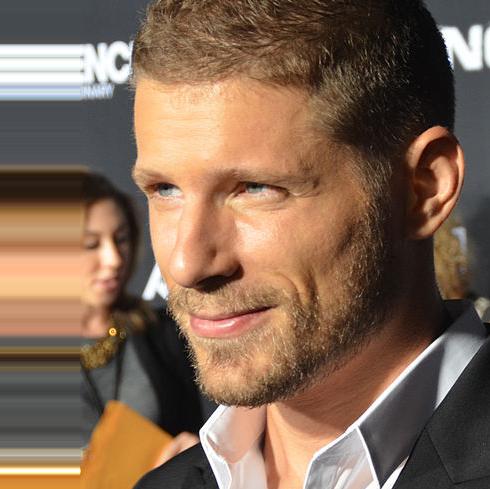
Age: 31